Tsvetan Genkov

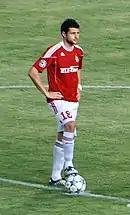
Genkov playing for Wisła

On 28 January 2011, Genkov joined Polish Ekstraklasa side Wisła Kraków on a three-and-a-half-year deal for an undisclosed fee from Dynamo Moscow. He won the Ekstraklasa championship in his debut season. Genkov was club's top goalscorer in the second part of the season with six goals in the league.